Shanghaied (1927 film)

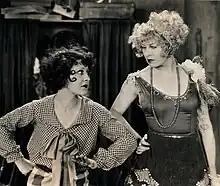
Gertrude Astor and Patsy Ruth Miller

Shanghaied is a 1927 American silent drama film directed by and starring Ralph Ince.